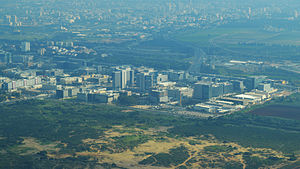
Herzliya
Herzliya
Herzliya er beliggende nord for Tel Aviv og betragtes som en af Israels mest eksklusive byer. Ved stranden og på skråningerne ned mod kysten ligger der mange store pragtvillaer, hvor eliten i det israelske samfund bor lige fra intellektuelle til de velhavende samt mange diplomater og ambassadører. Byen har mange eksklusive hoteller og restauranter, nogle af Israels bedste strande og Israels største marina. I en anden del af byen findes der mange kendte højteknologiske virksomheder inden for især kommunikation og informationsteknologi.